Keio Flying Squadron

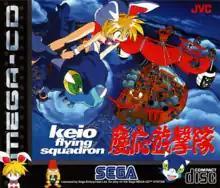
European cover art

Keio Flying Squadron is a scrolling shooter video game developed and published by Victor Entertainment for the Sega CD. It was first released in Japan in 1993, followed by Europe in 1994, and North America in 1995. Players control Rami Nanahikari, who rides atop a dragon and battles numerous enemies in search of the key to a secret treasure.